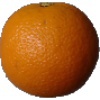
Label: orange